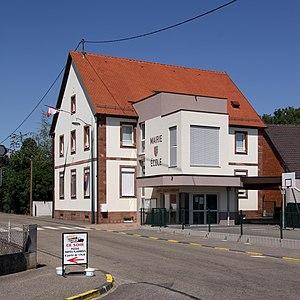
Mairie d'Oberlauterbach.